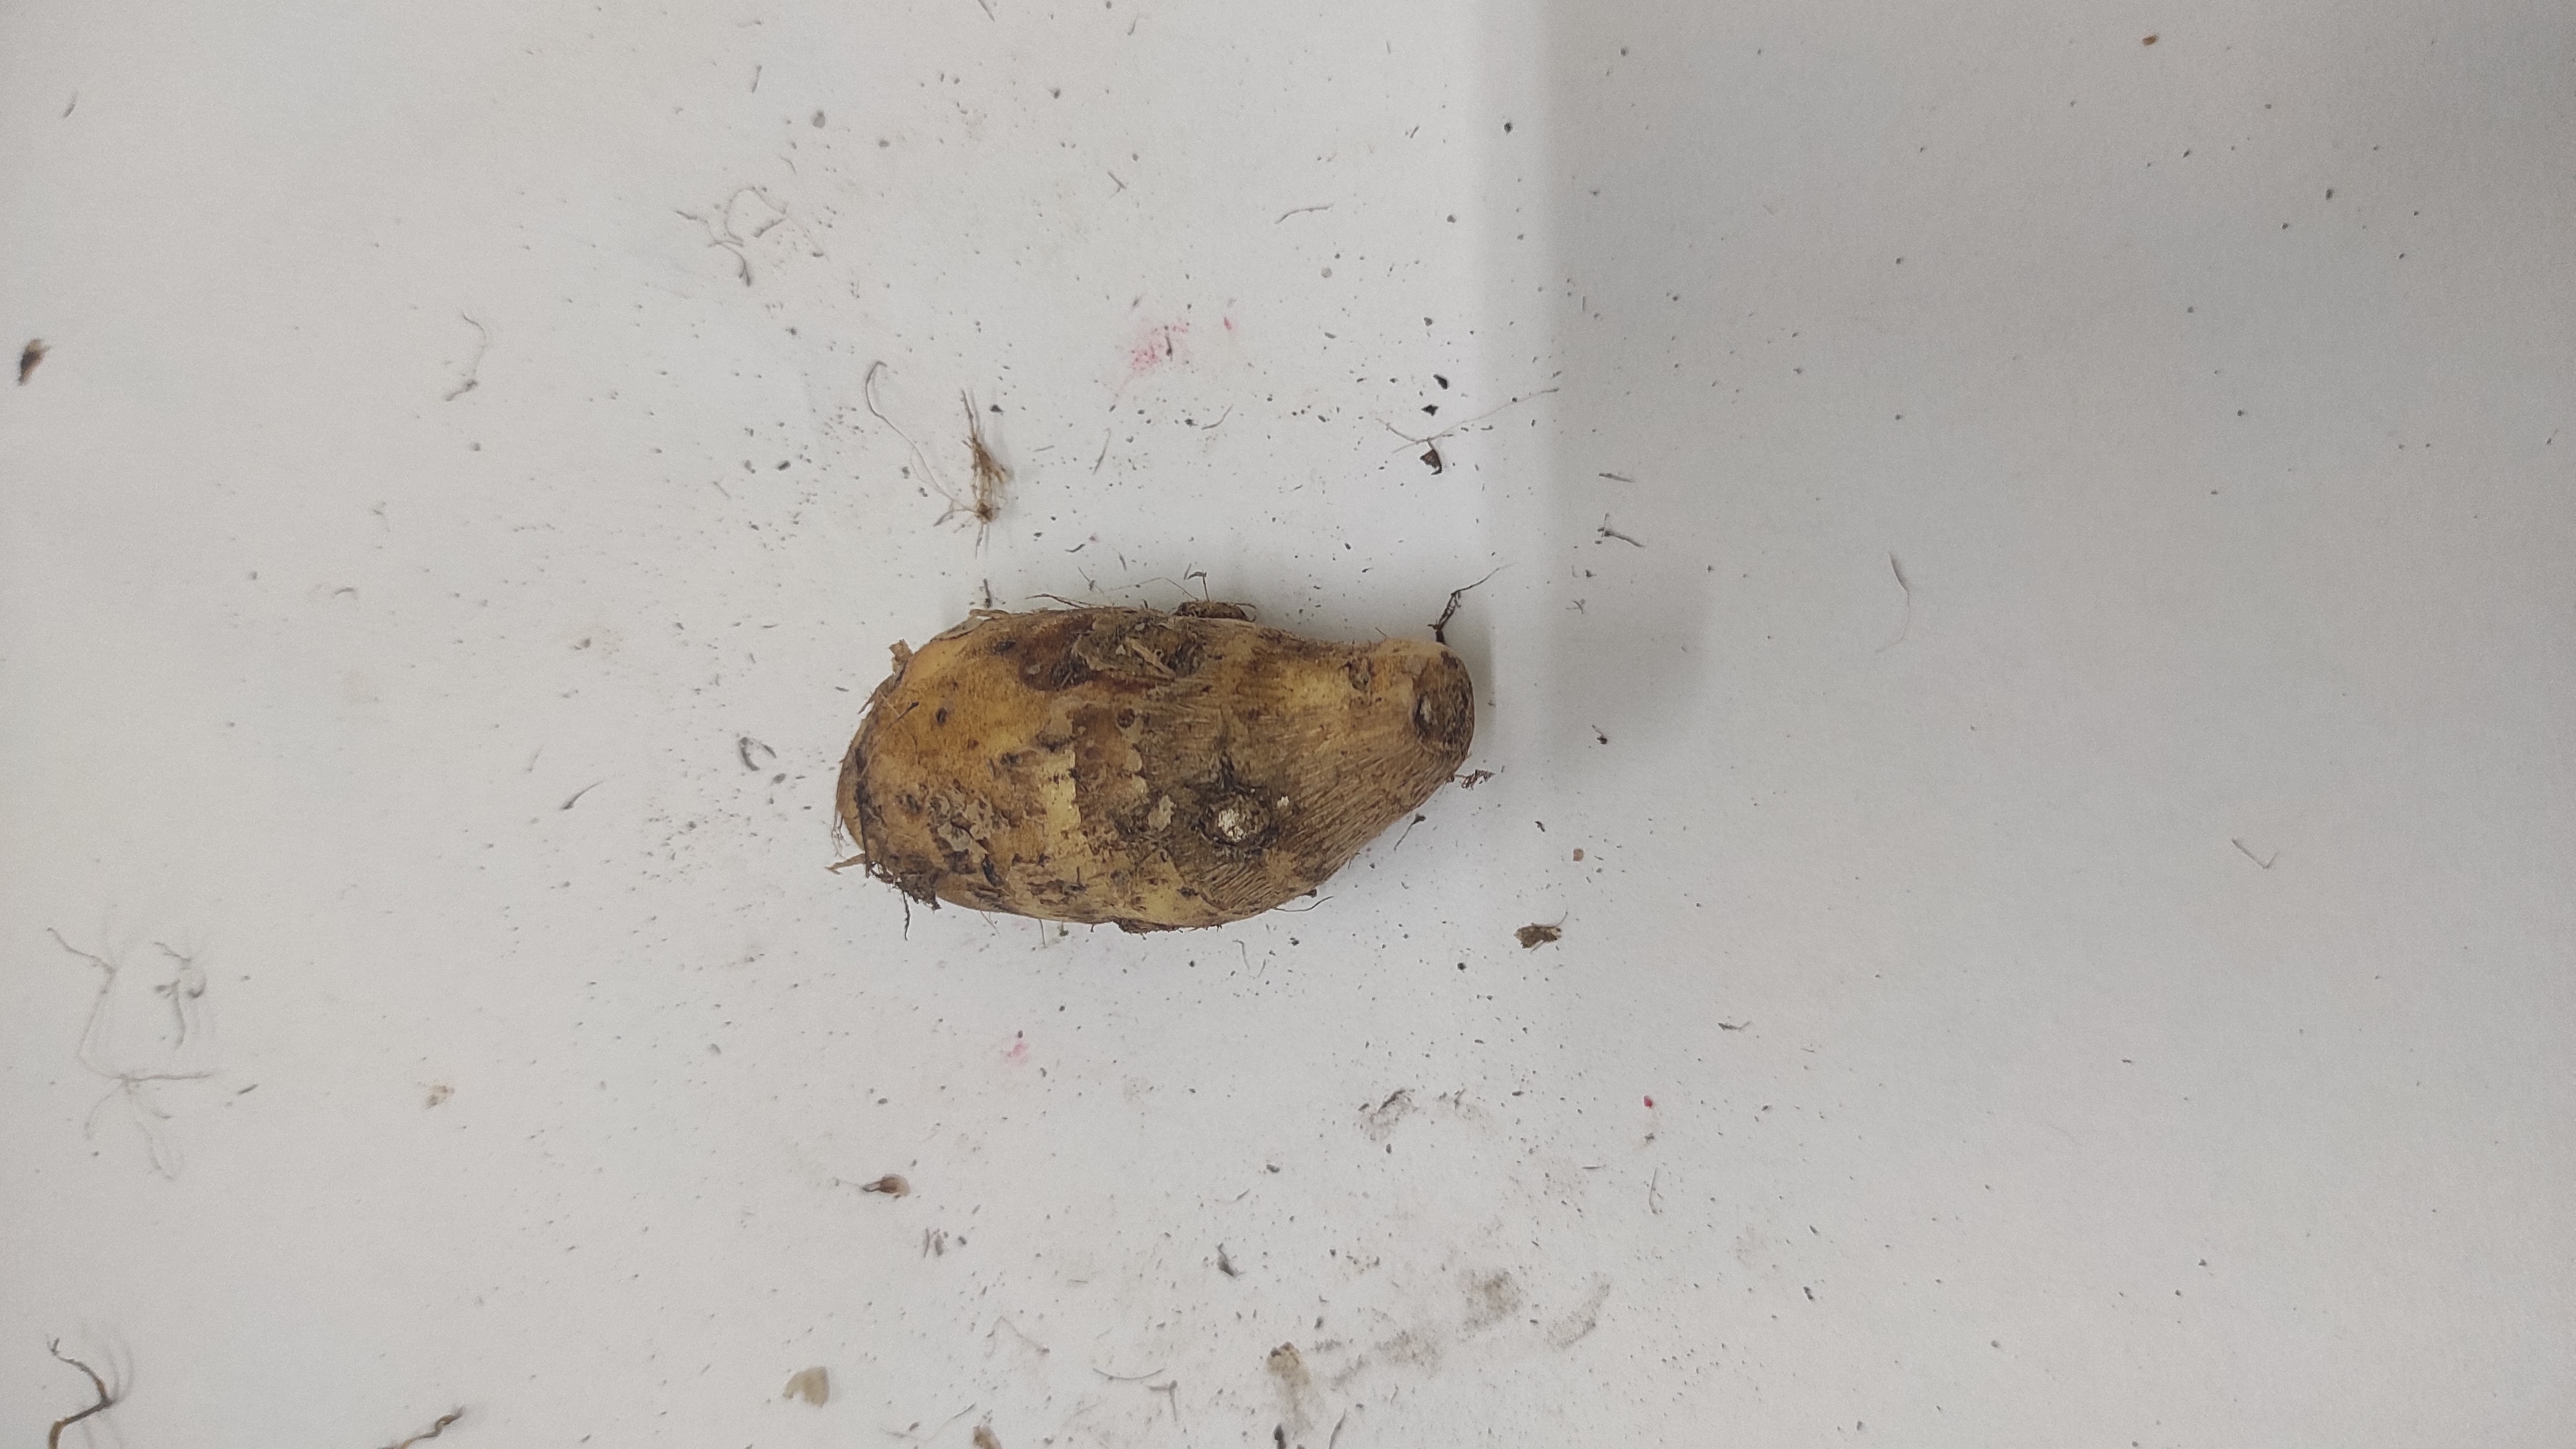
Crop: Taro root
Condition: Fresh